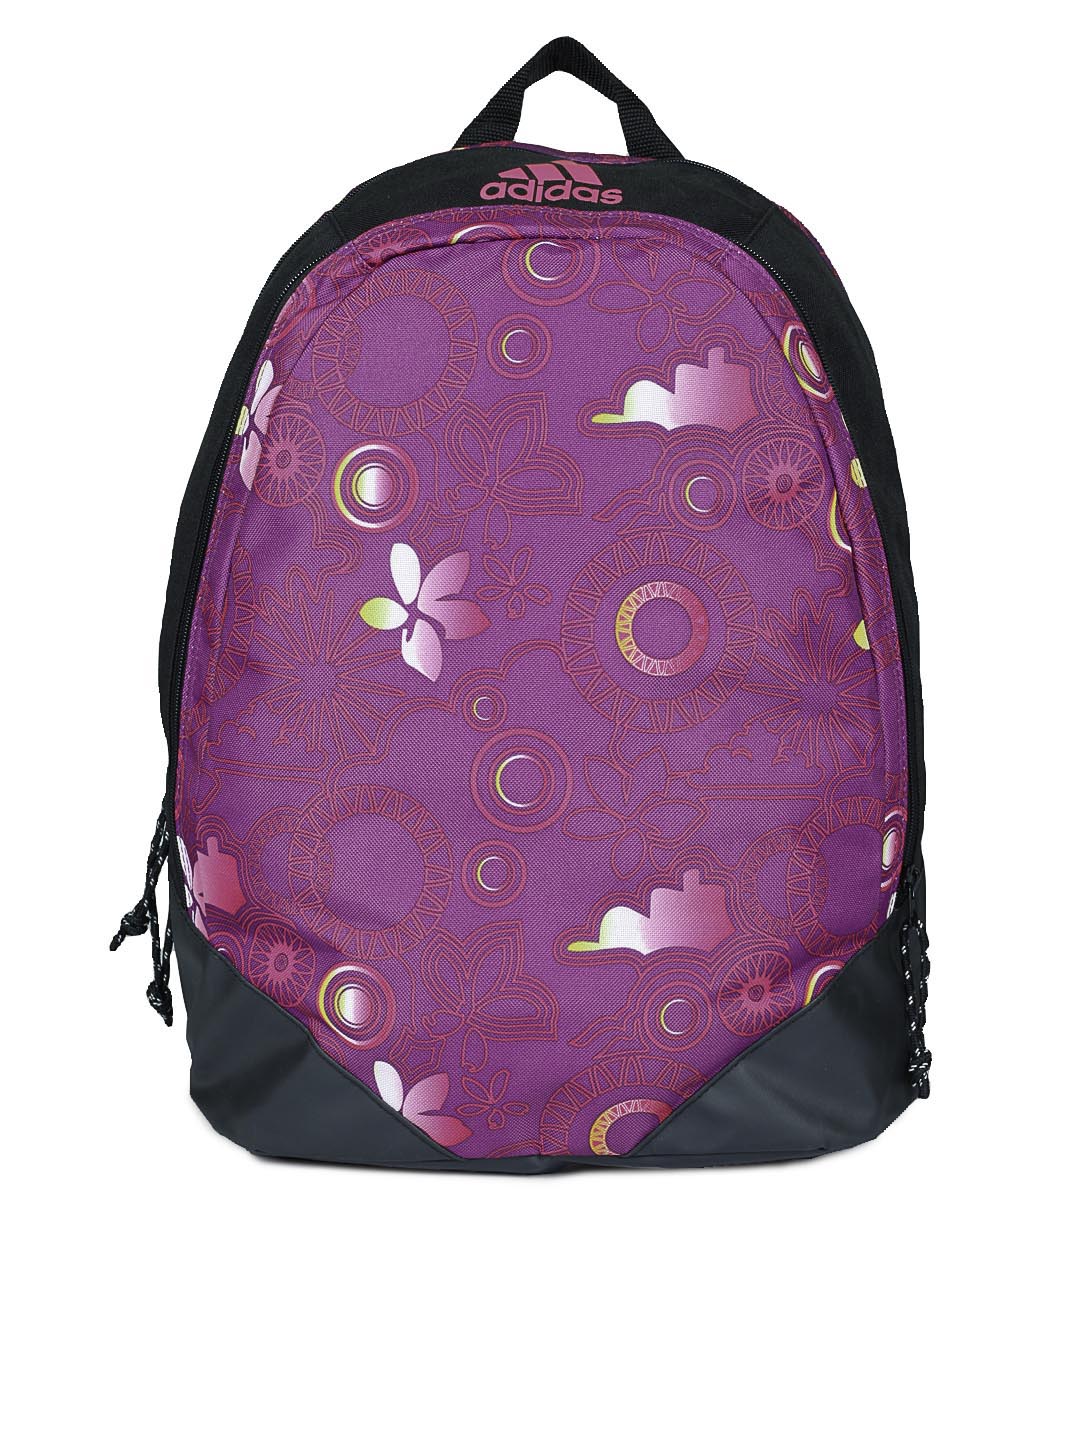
ADIDAS Women Purple Happy Weather Backpack
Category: Accessories / Bags / Backpacks
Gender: Women
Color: Purple
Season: Summer 2012
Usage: Casual